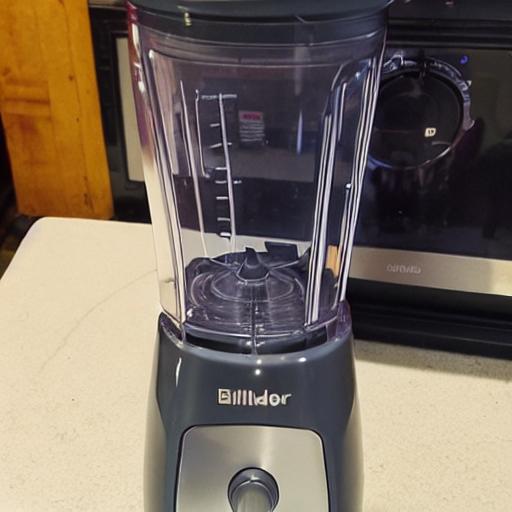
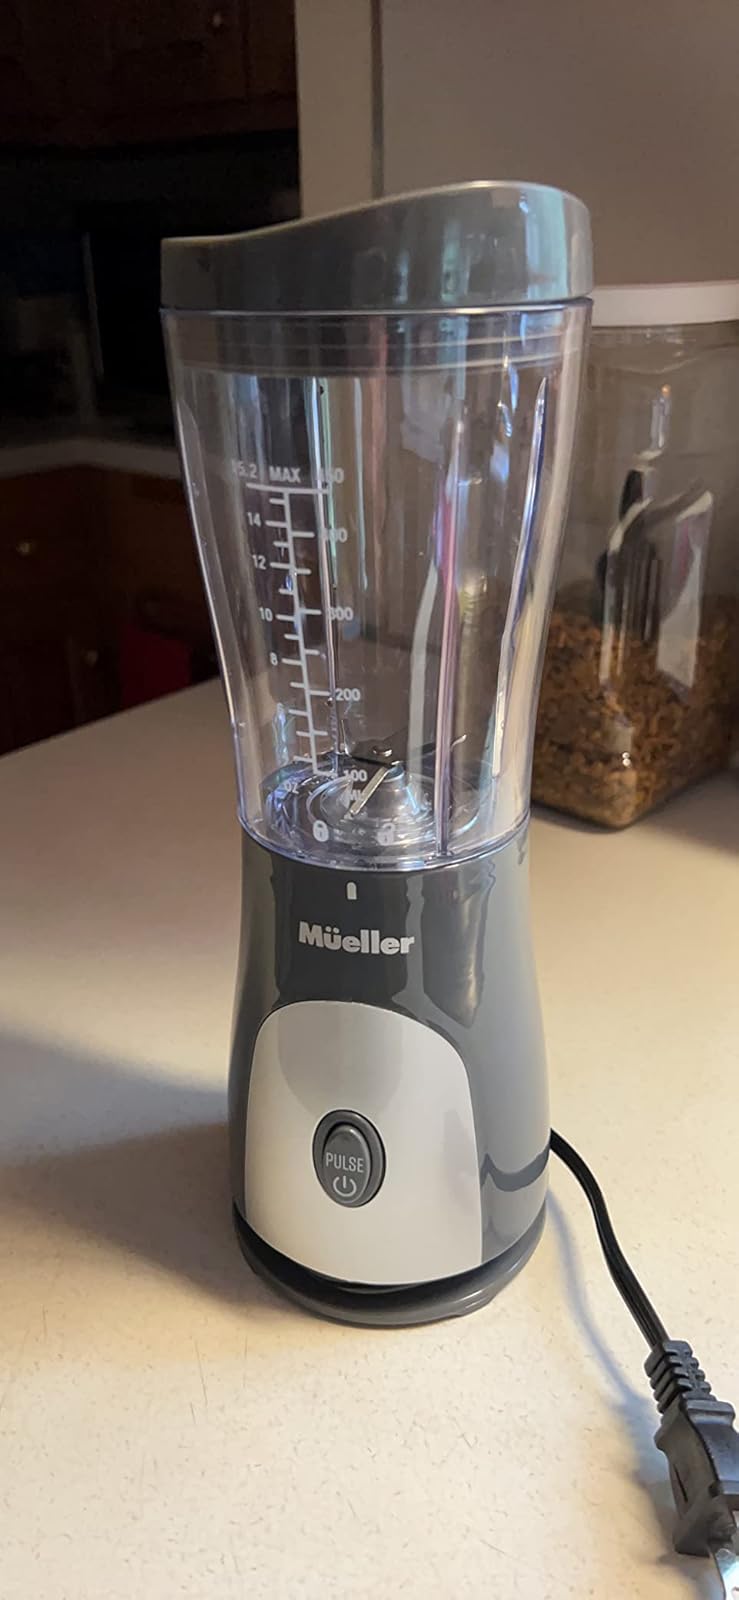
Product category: items_blender
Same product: no